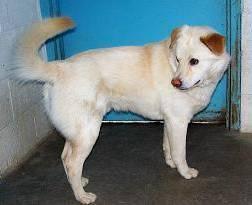
dog